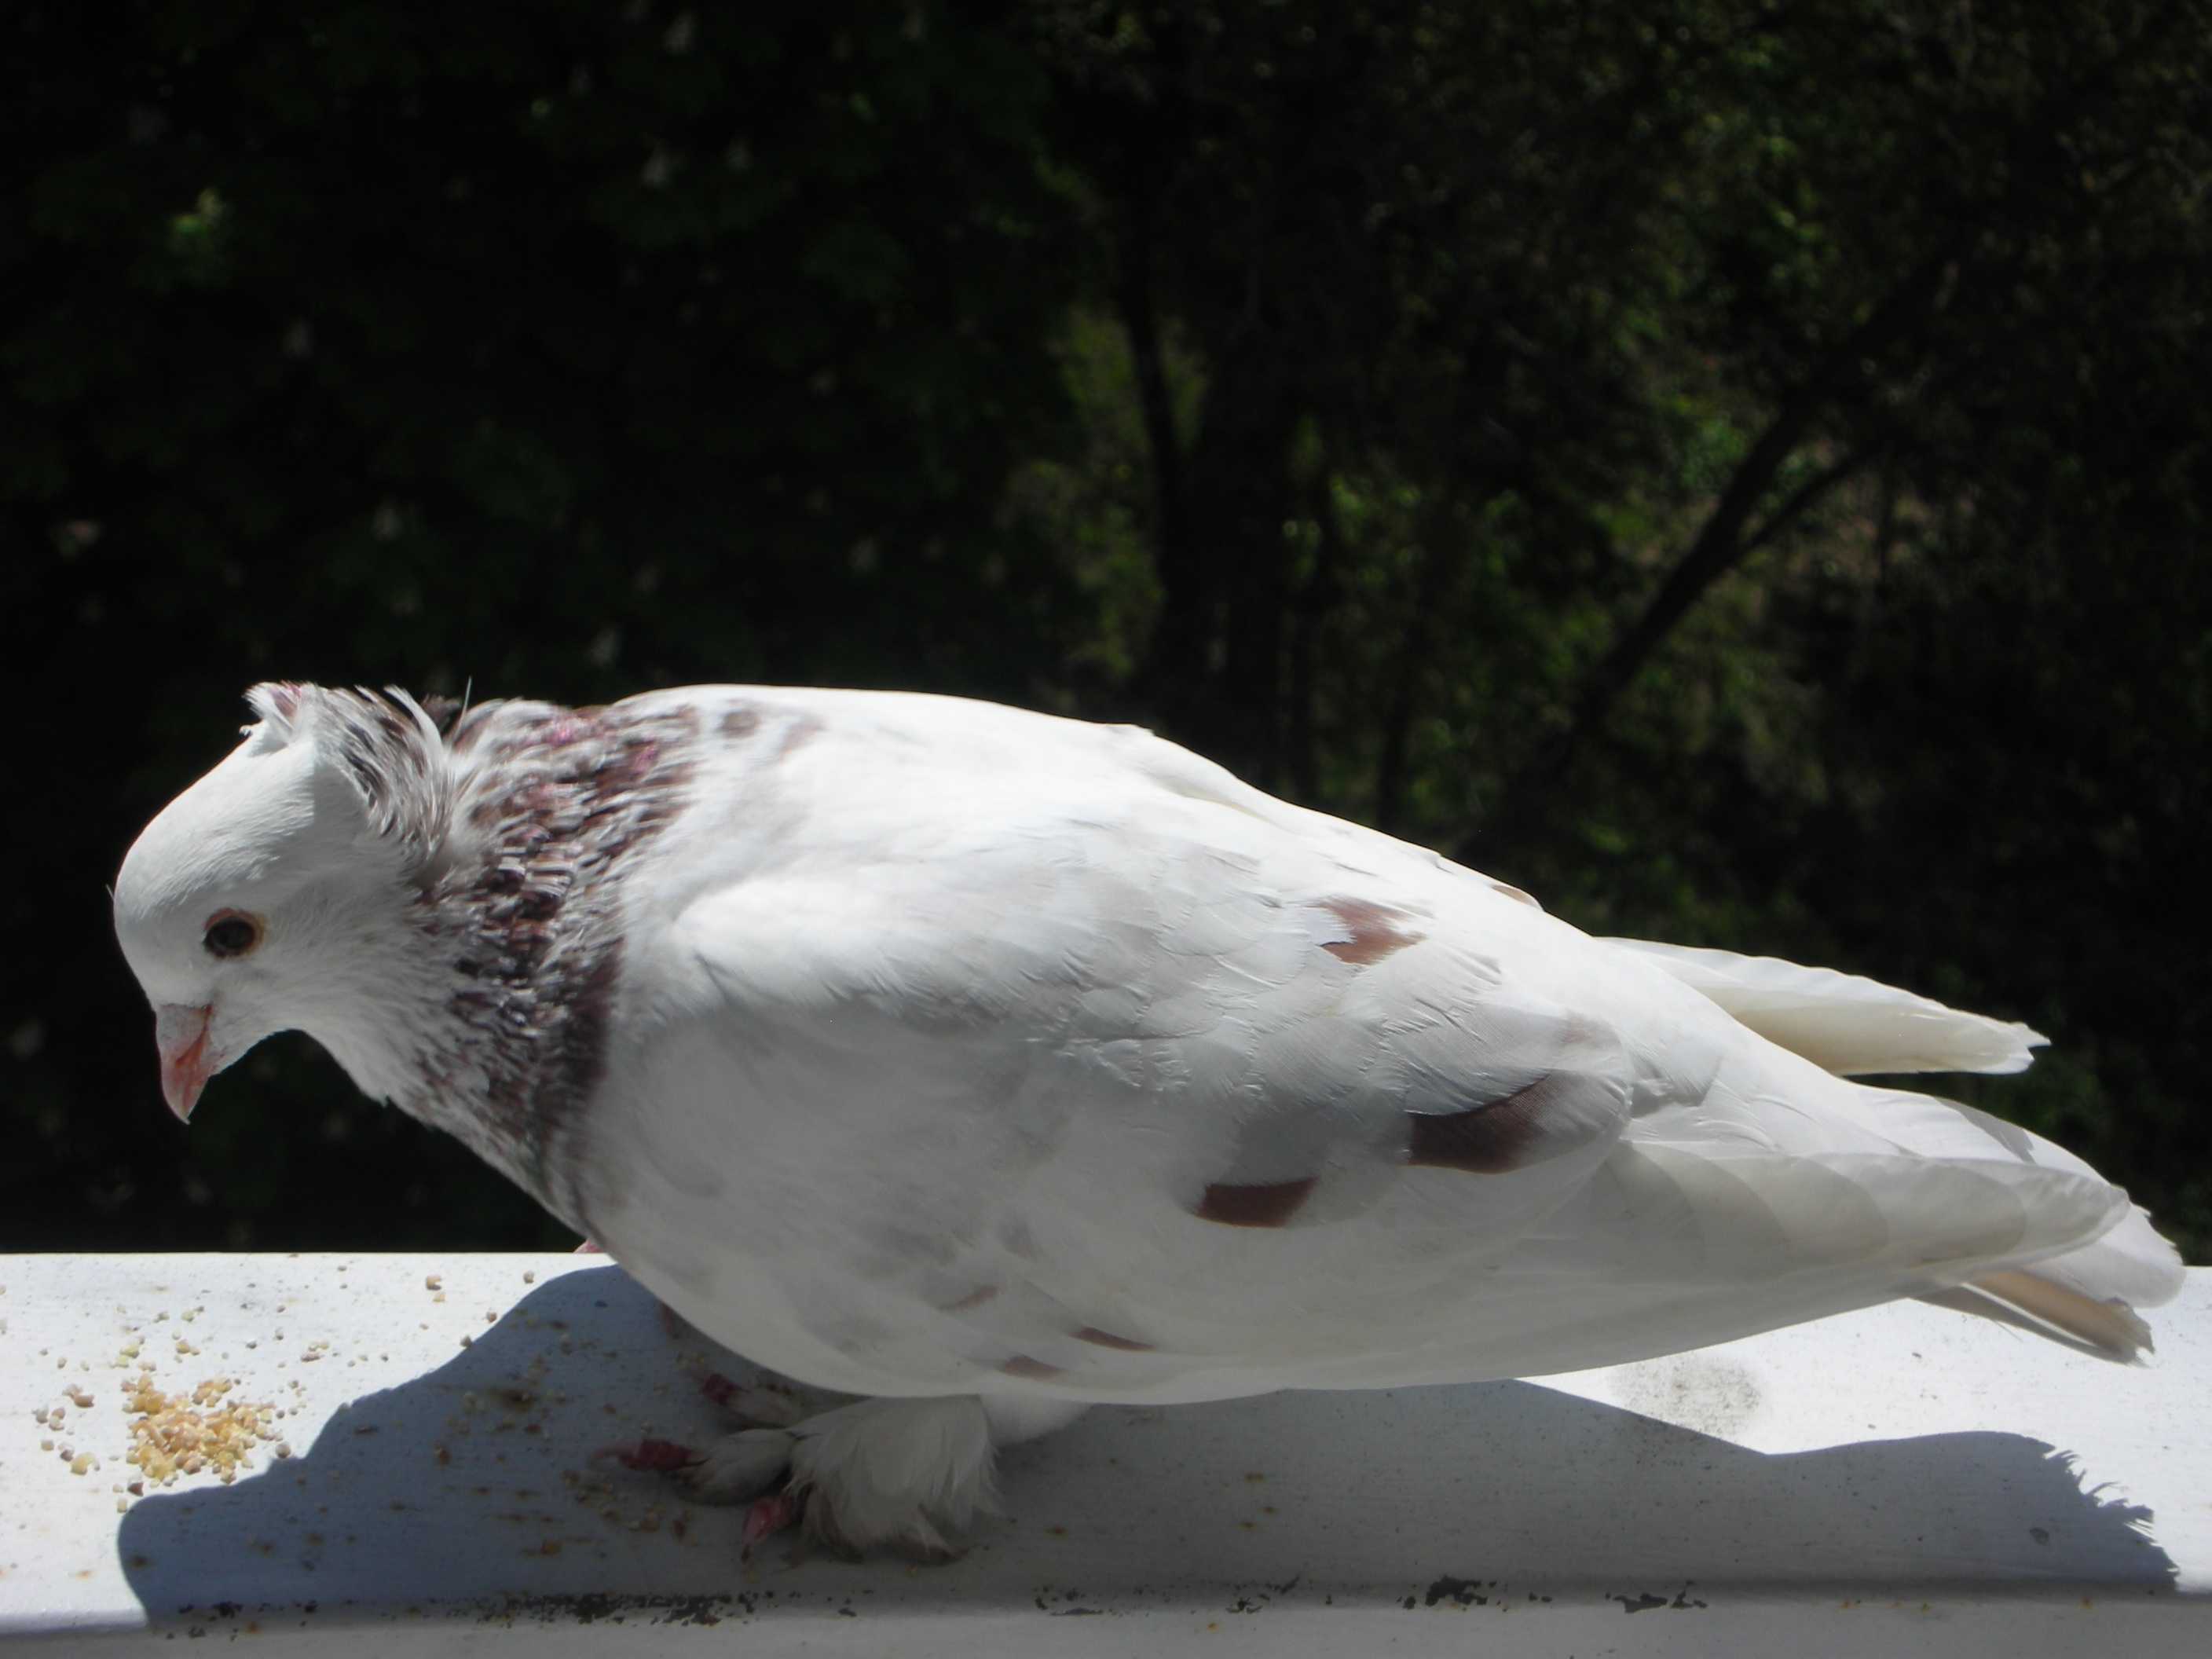
snow, bird, wing, white, fauna, vertebrate, pigeons and doves